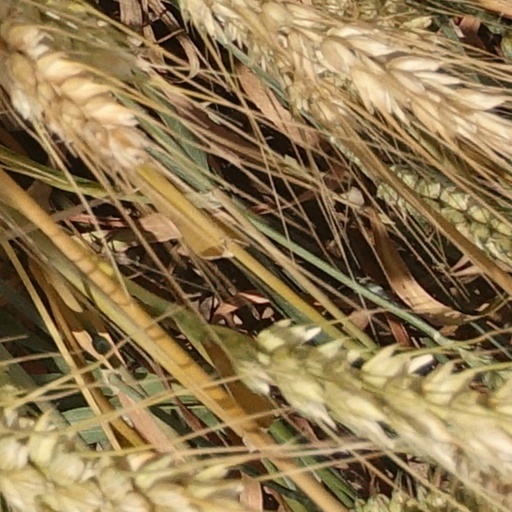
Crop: wheat